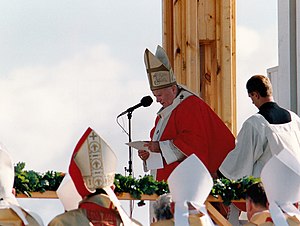
Korshøjen
Pave Johannes Paul 2. afholder den historiske messe på Korshøjen 1993.
Korshøjen er et nationalt katolsk pilgrimssted omkring 12 km nord for industribyen Šiauliai i det nordlige Litauen. Stedet har fået sit navn efter de utallige kors, som er sat på en 60 meter lang og 40-50 meter bred kunstig høj. Der er omkring 200.000 kors på højen. Foruden kors har pilgrimme efterladt krucifikser, statuer af jomfru Maria og rosenkranse på højen. Korshøjen er både et nationalt og et religiøst symbol.